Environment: lab
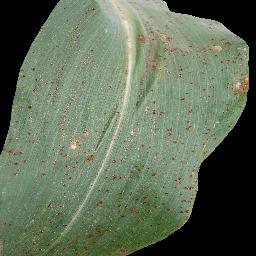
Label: common_rust